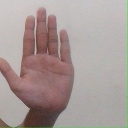
अक्षर: ध